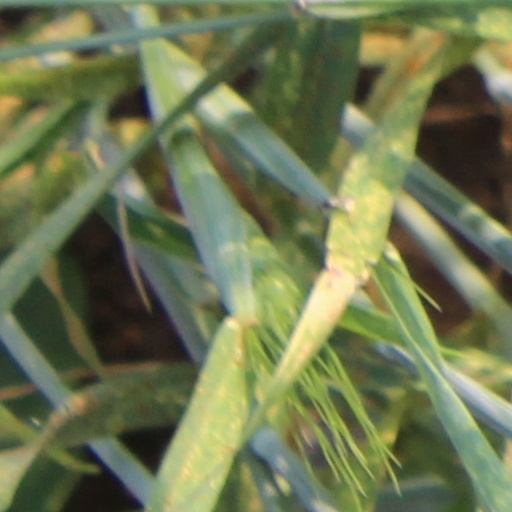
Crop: wheat